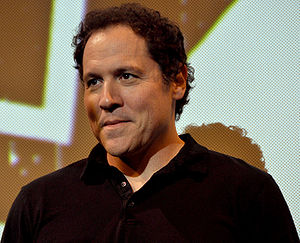
Jon Favreau
Favreau ved the Austin, Texas premiere af I Love You, Man. 13 Marts, 2009
Jonathan Kolia "Jon" Favreau er en amerikansk skuespiller, manuskriptforfatter og filminstruktør, kendt for at have instrueret film som Elf og Iron Man.